Seattle Sounders FC

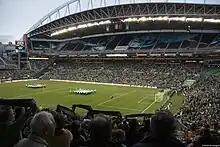
Supporters in the lower bowl of Lumen Field

The team made their eighth appearance in the CONCACAF Champions Cup (renamed from the Champions League) to begin the 2025 season. They had qualified based on their performance during the 2024 regular season, as other teams had used different pathways to reach the competition. The Sounders defeated Antigua of Guatemala and advanced to the round of 16, where they were eliminated by Mexican club Cruz Azul. The second leg in Mexico City was marred by a season-ending injury to Paul Arriola, who had joined the Sounders during the offseason alongside former FC Dallas teammate Jesús Ferreira. The 4–1 loss also marked the end of a thirteen-match unbeaten streak in CONCACAF competition, which was a record for an MLS club.